Kacper Sztuka

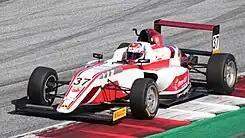
Sztuka driving for AS Motorsport in the 2021 Italian F4 Championship

On 16 May 2021, he made his debut in the Italian F4 Championship at the Circuit Paul Ricard becoming the youngest Polish racing driver in Formula 4 history. He ended the 2021 season claiming 8th place in the Rookie category.